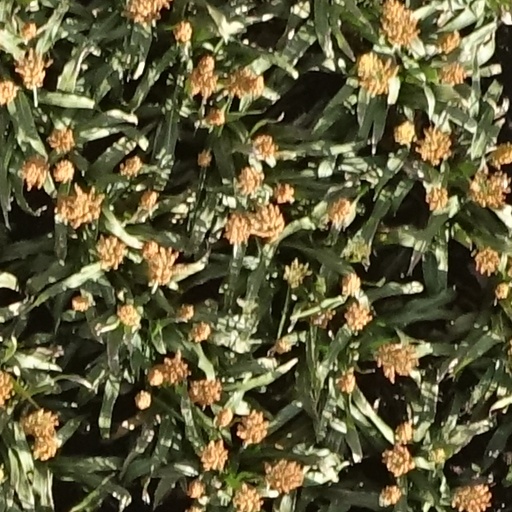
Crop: sorghum